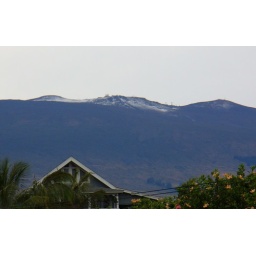
Haleakala with a mantle of snow, note the palm tree and flowers in foreground.